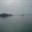
Label: sea